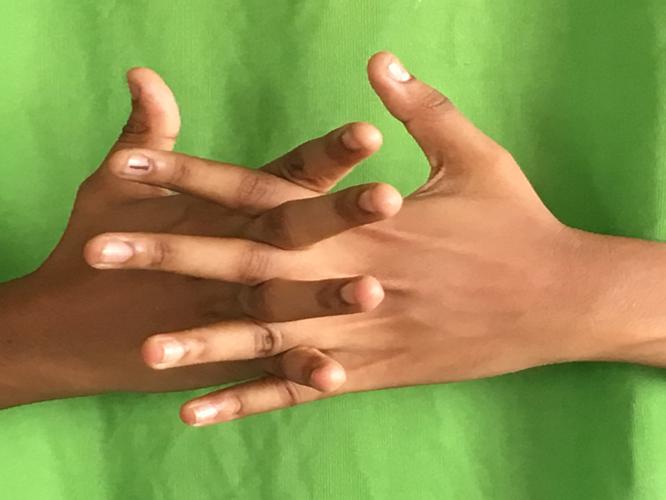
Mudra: Karkatta
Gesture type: double_hand